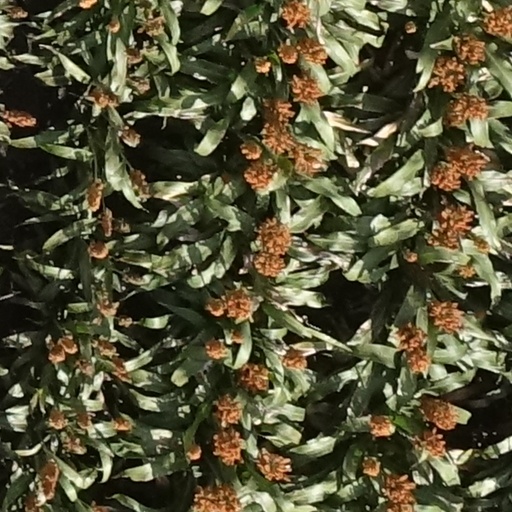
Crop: sorghum